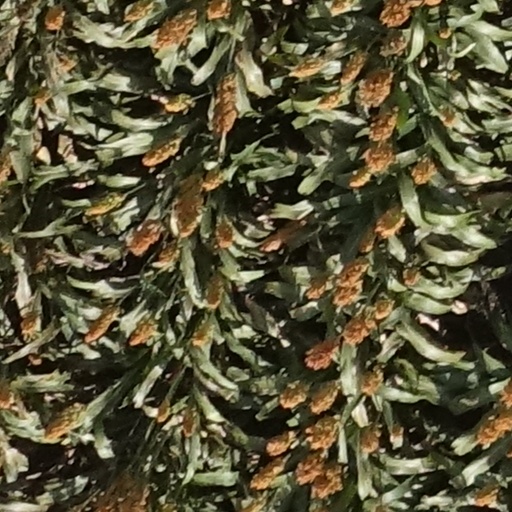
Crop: sorghum